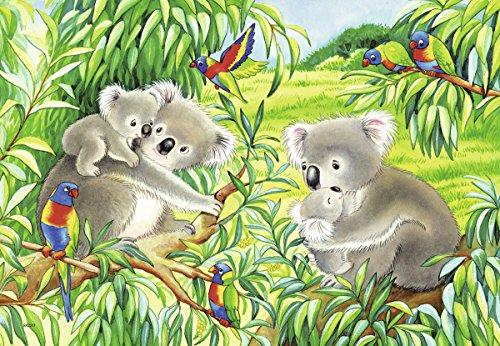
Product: Ravensburger 07820, Sweet Koalas and Pandas 2 x 24 Piece Puzzles in a Box, 2 x 24 Piece Puzzles for Kids, Every Piece is Unique, Pieces Fit Together Perfectly
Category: Toys & Games | Stuffed Animals & Plush Toys | Stuffed Animals & Teddy Bears
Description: Great Condition.
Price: $11.99
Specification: ProductDimensions:10.8x7.5x1.5inches|ItemWeight:9.6ounces|ShippingWeight:9.9ounces(Viewshippingratesandpolicies)|ASIN:B077TSWNPD|Itemmodelnumber:07820|Manufacturerrecommendedage:4-7years